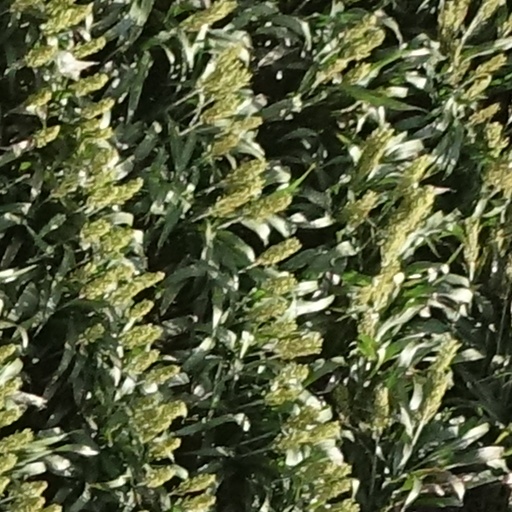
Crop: sorghum